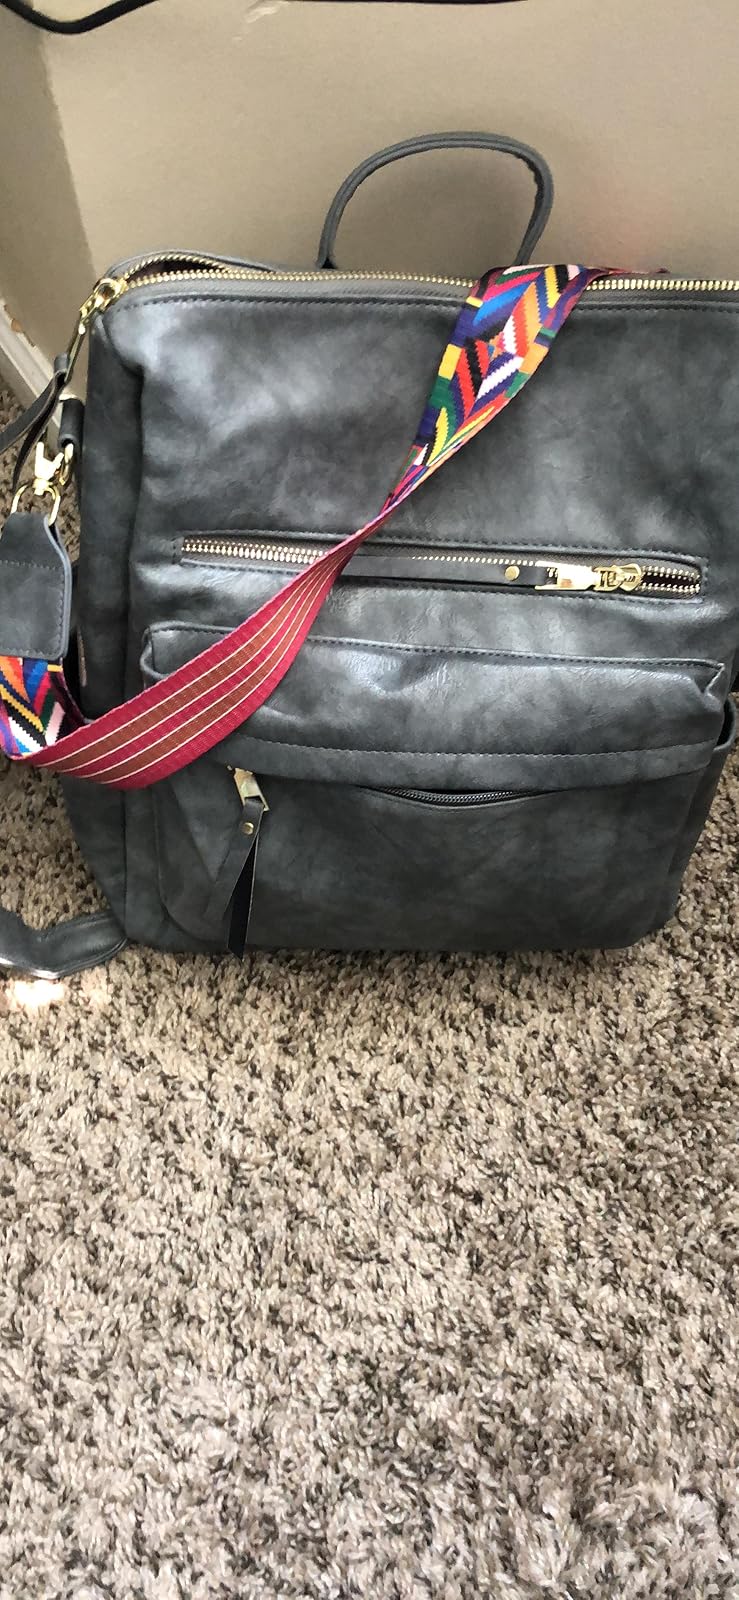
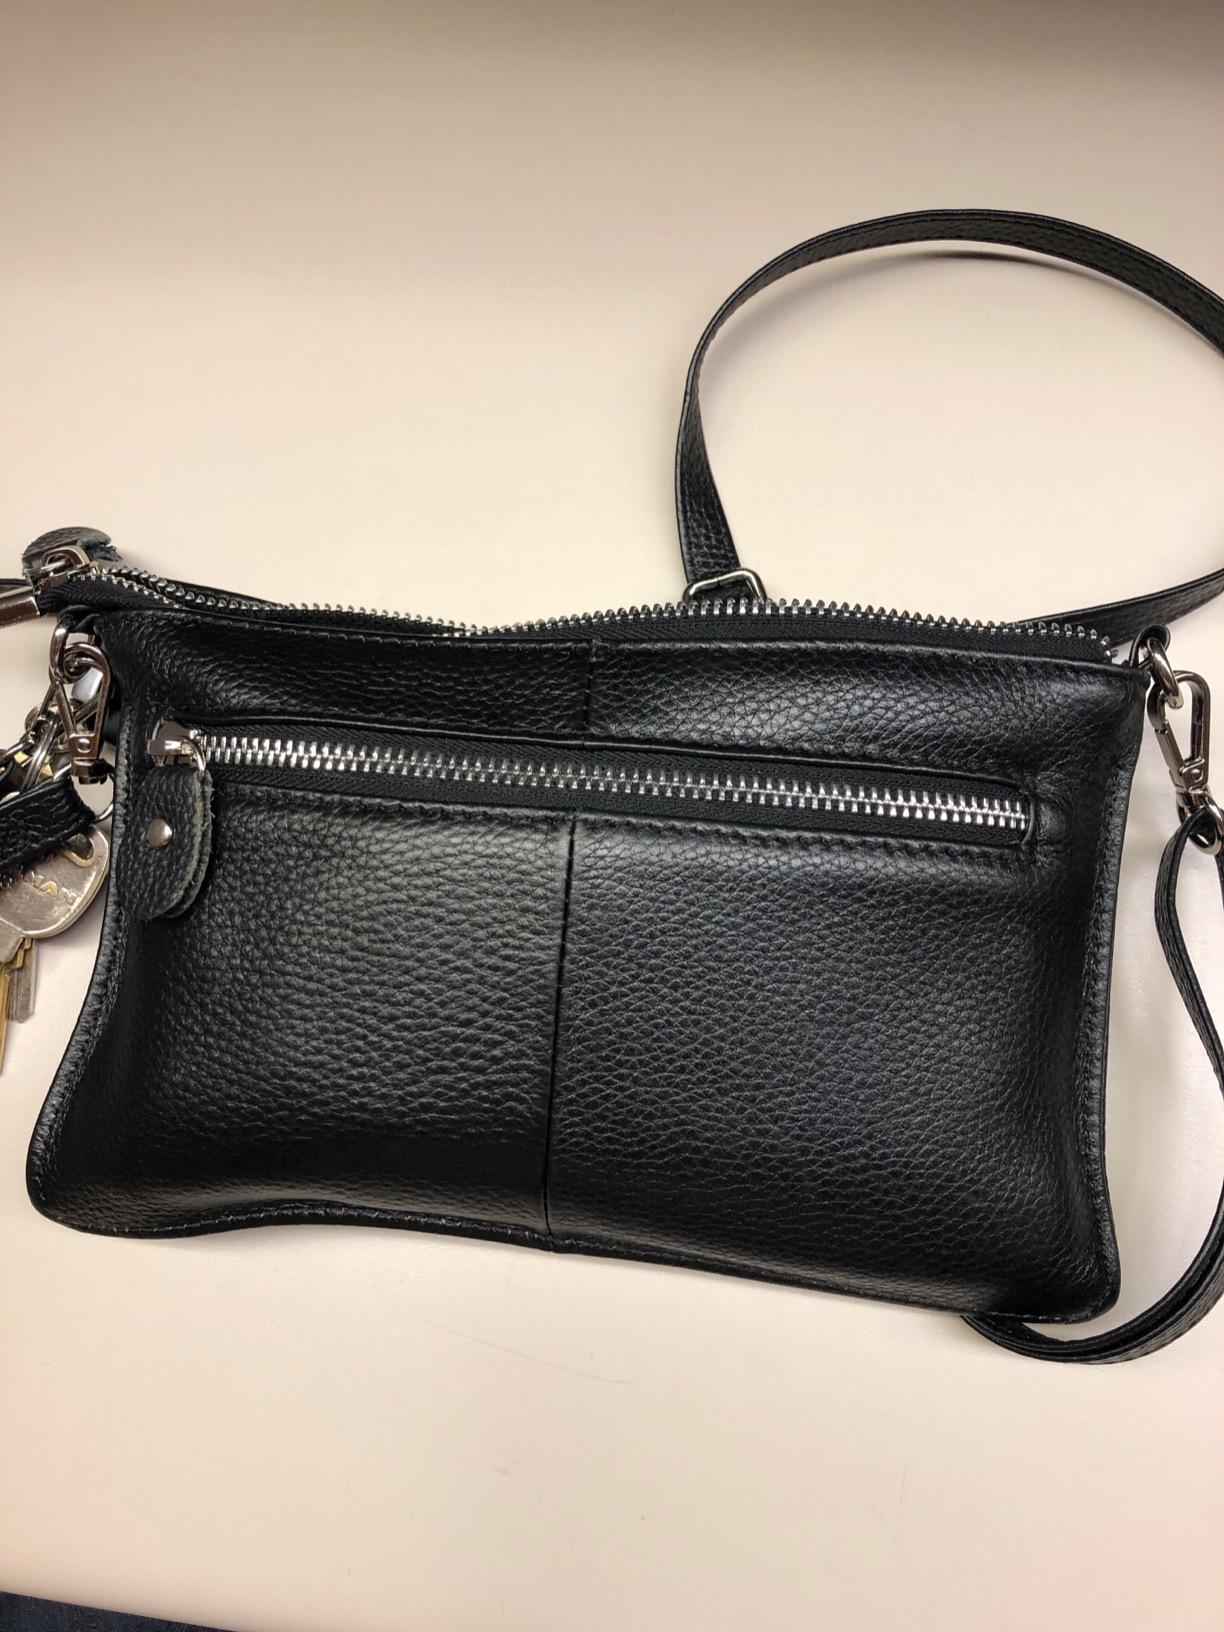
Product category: accessories_handbag
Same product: no